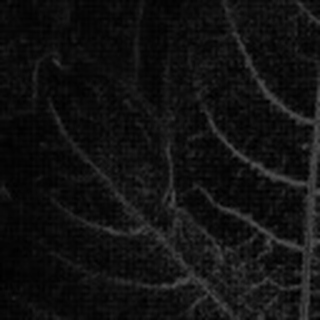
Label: healthy_cotton